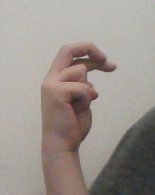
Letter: zay